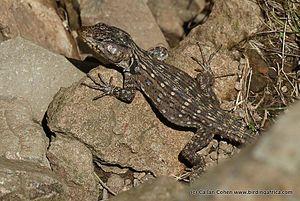
Pseudocordylus langi est une espèce de sauriens de la famille des Cordylidae.